1991–1992 Georgian coup d'état

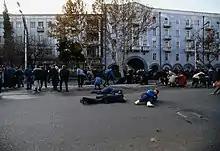
3 January protesters fleeing after an attack by the Military Council. Two were killed instantly and dozens wounded.

The majority of opposition troops come from rebel factions of the National Guard that followed Tengiz Kitovani during his August 1991 mutiny. However, while an estimated 15,000 to 20,000 members of the Guard pledged allegiance to the opposition's struggle, only a small part of these combatants participated in the Tbilisi battle, while the other soldiers remain in South Ossetia or Abkhazia fighting in the 1991–1992 South Ossetia War.